Egg rolling

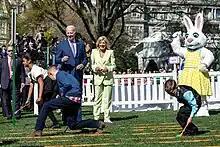
The Bidens at the 2023 White House Easter egg roll

At the request of a number of children, including his own, then president Rutherford B. Hayes and first lady Lucy Hayes brought the event to the White House lawns in 1878. From that year on, the egg roll would be an annual White House event, with the exception of 1917 (moved to the Washington Monument), 1918–1920 (canceled due to food shortages and influenza concerns), 1942 (moved to the Capitol West Lawn), 1943–1945 (World War II), 1946–1947 (food conservation), 1948–1952 (restoration of the White House) and 2020–2021 (social distancing measures to mitigate the COVID-19 pandemic), then resumed in 2022.